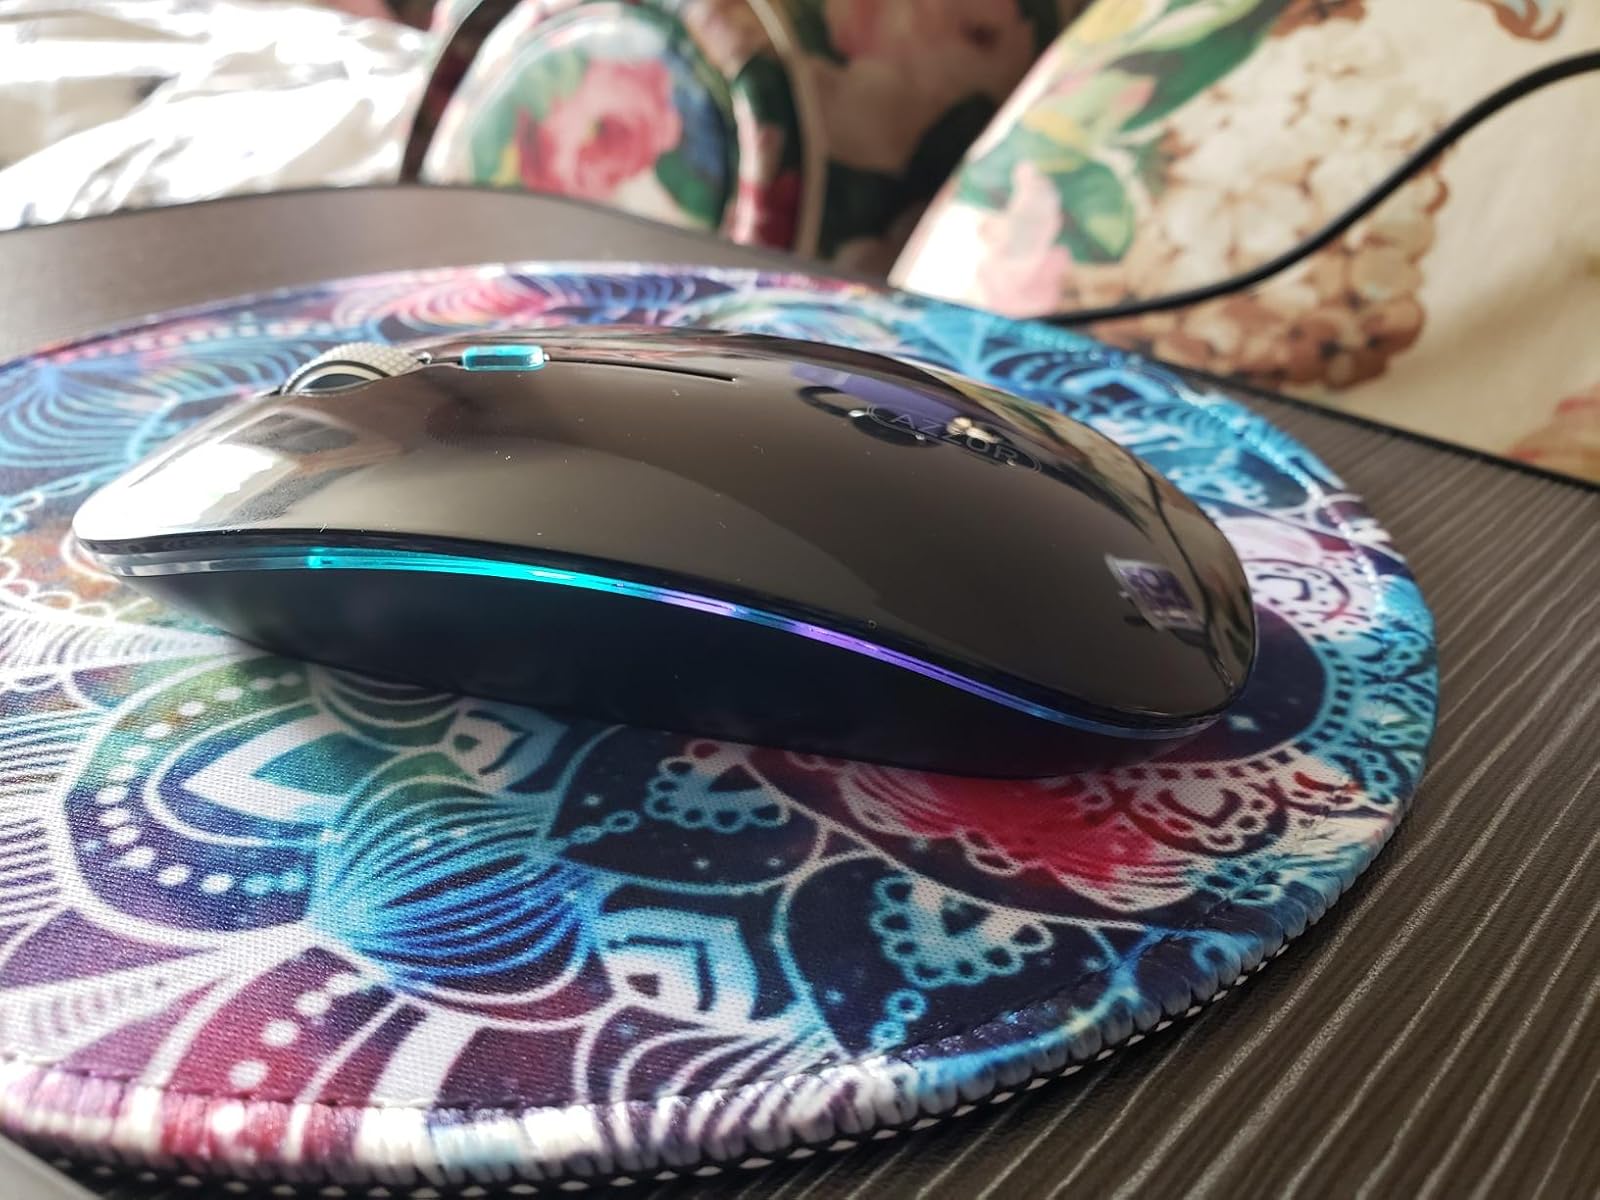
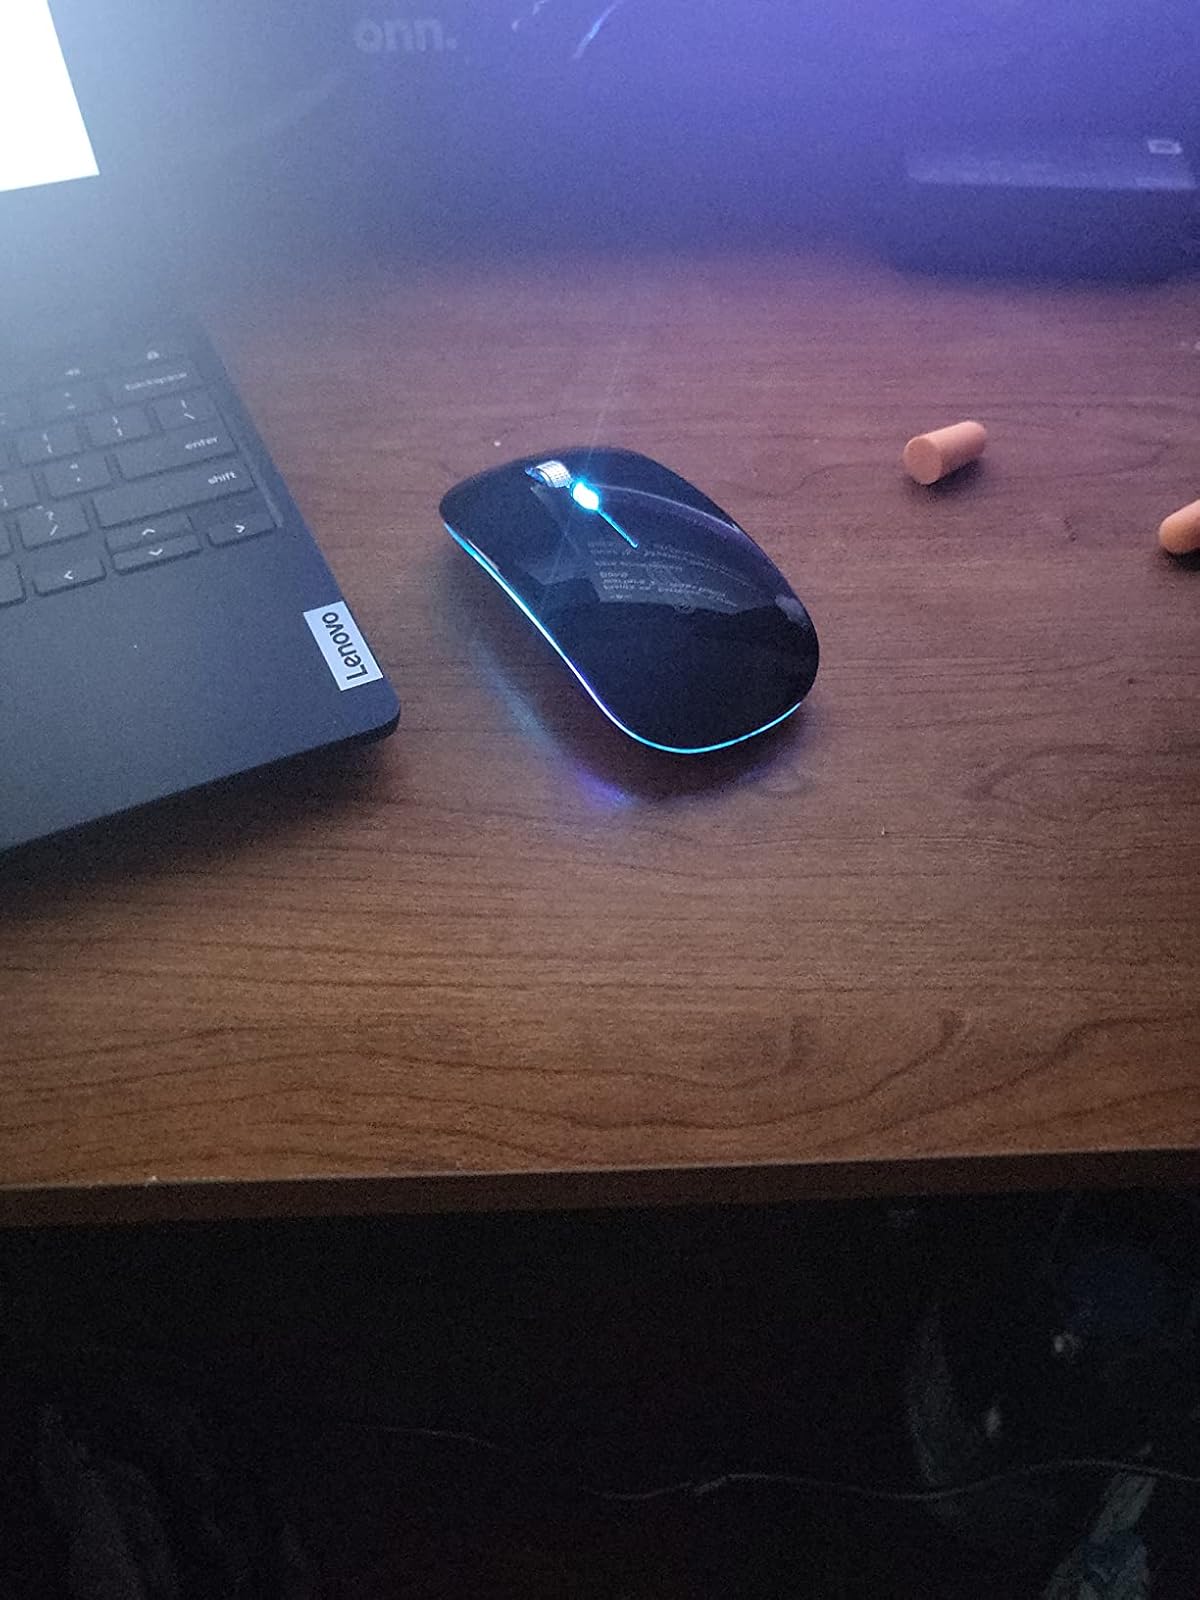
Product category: mouse
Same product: yes